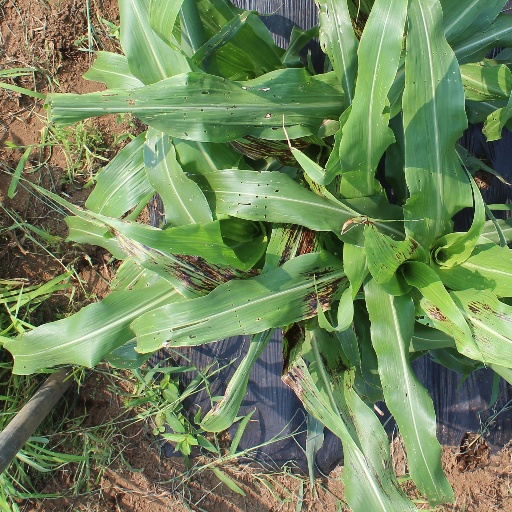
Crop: sorghum